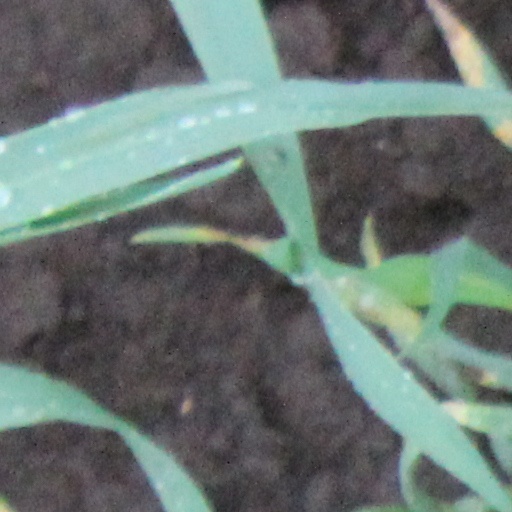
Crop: wheat